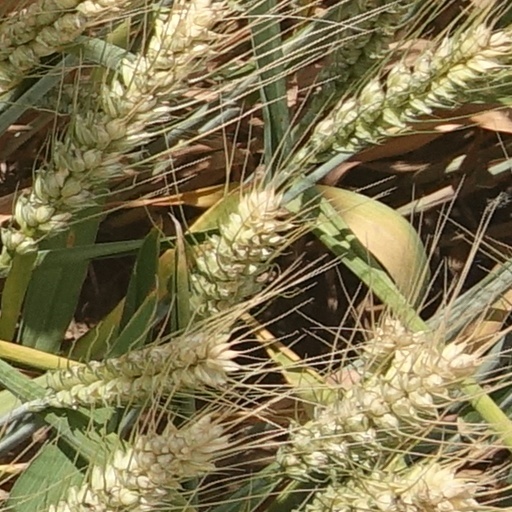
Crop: wheat